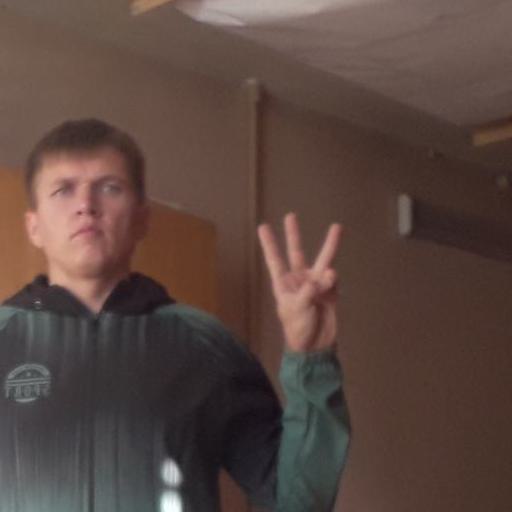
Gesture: three